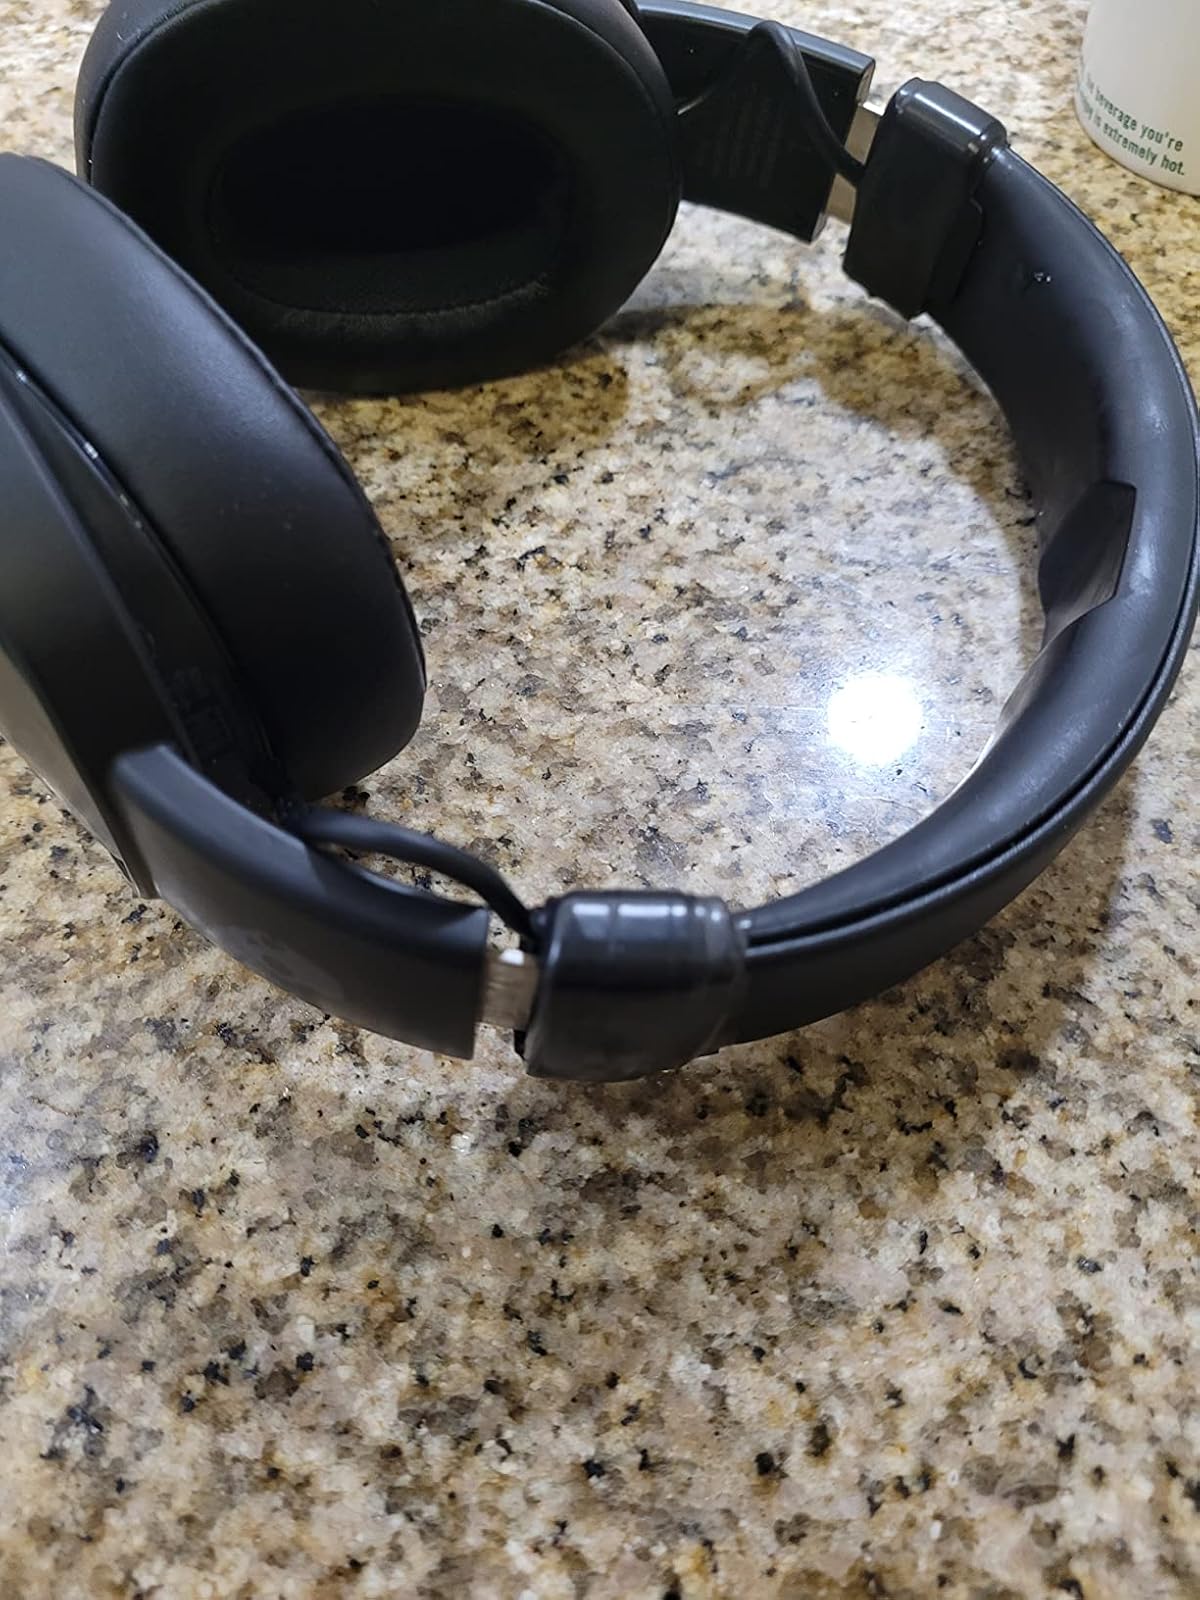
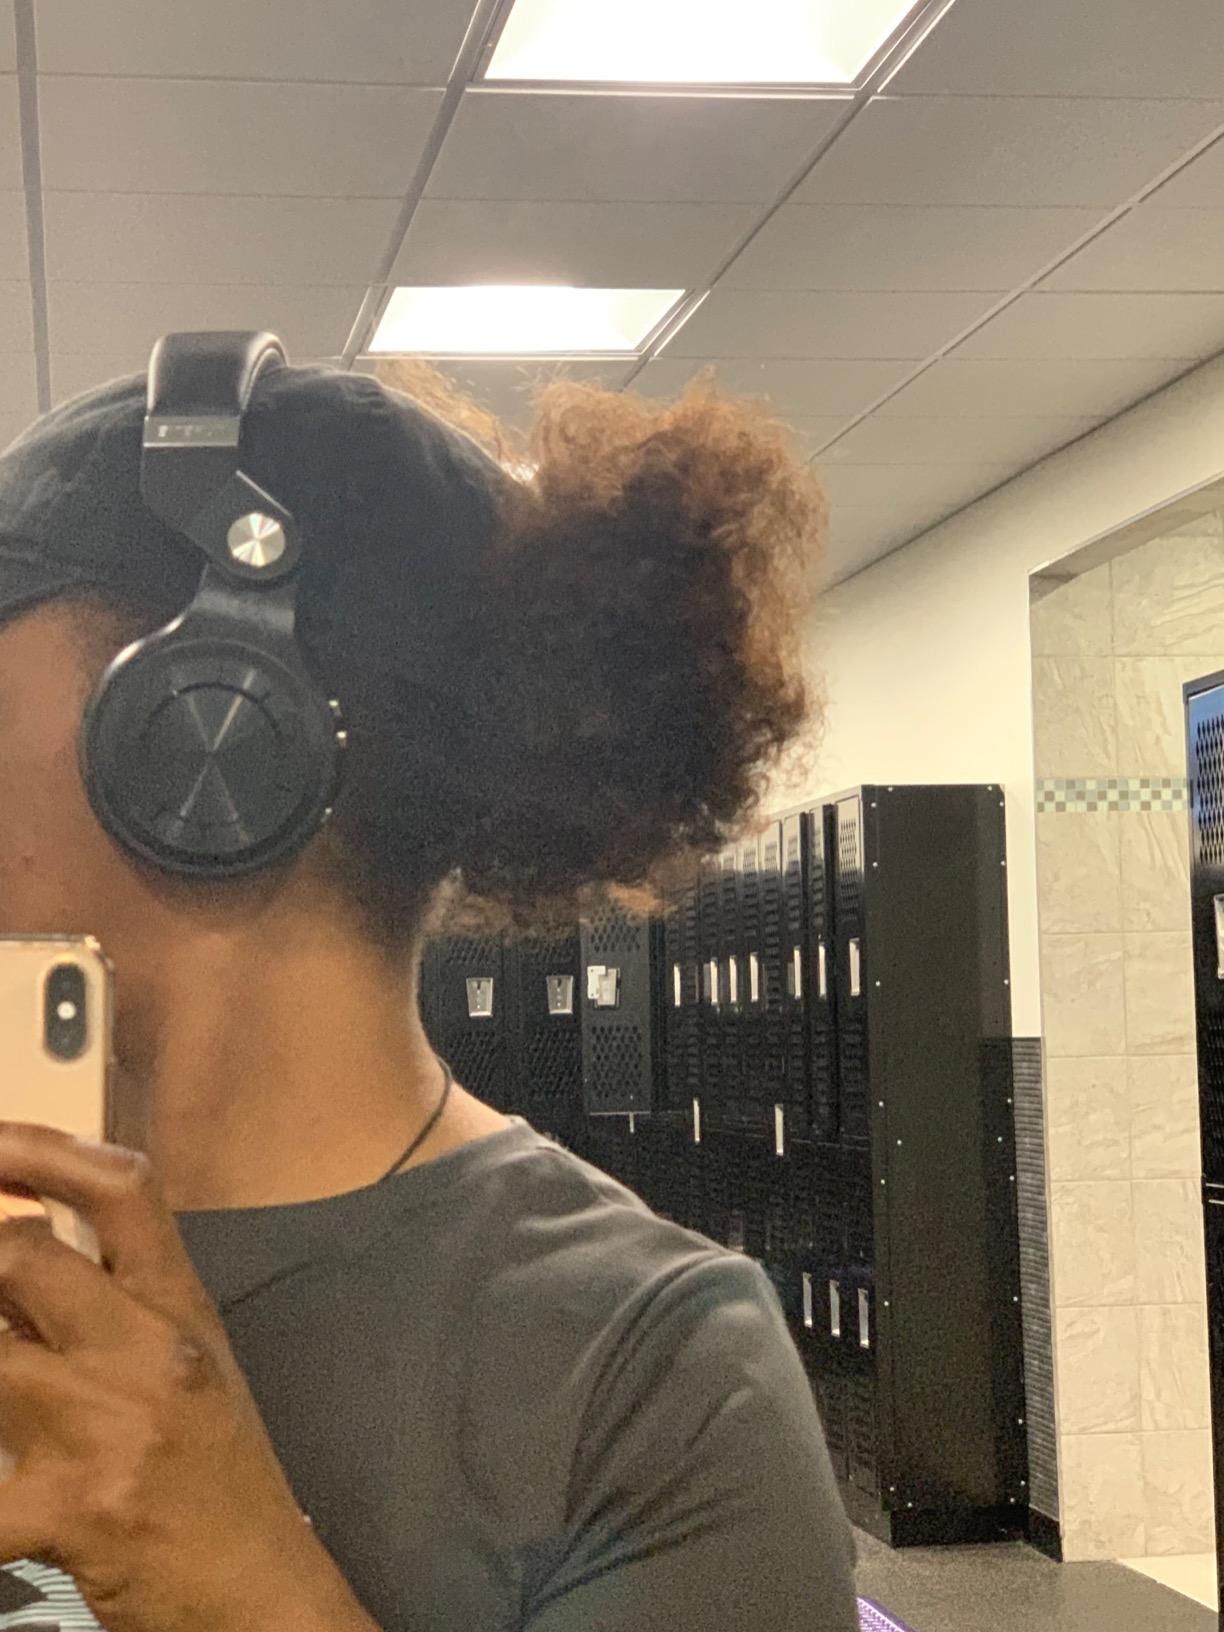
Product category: headphones
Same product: no